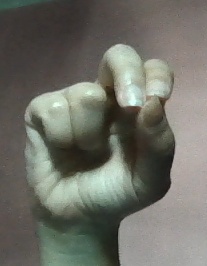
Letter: gaaf